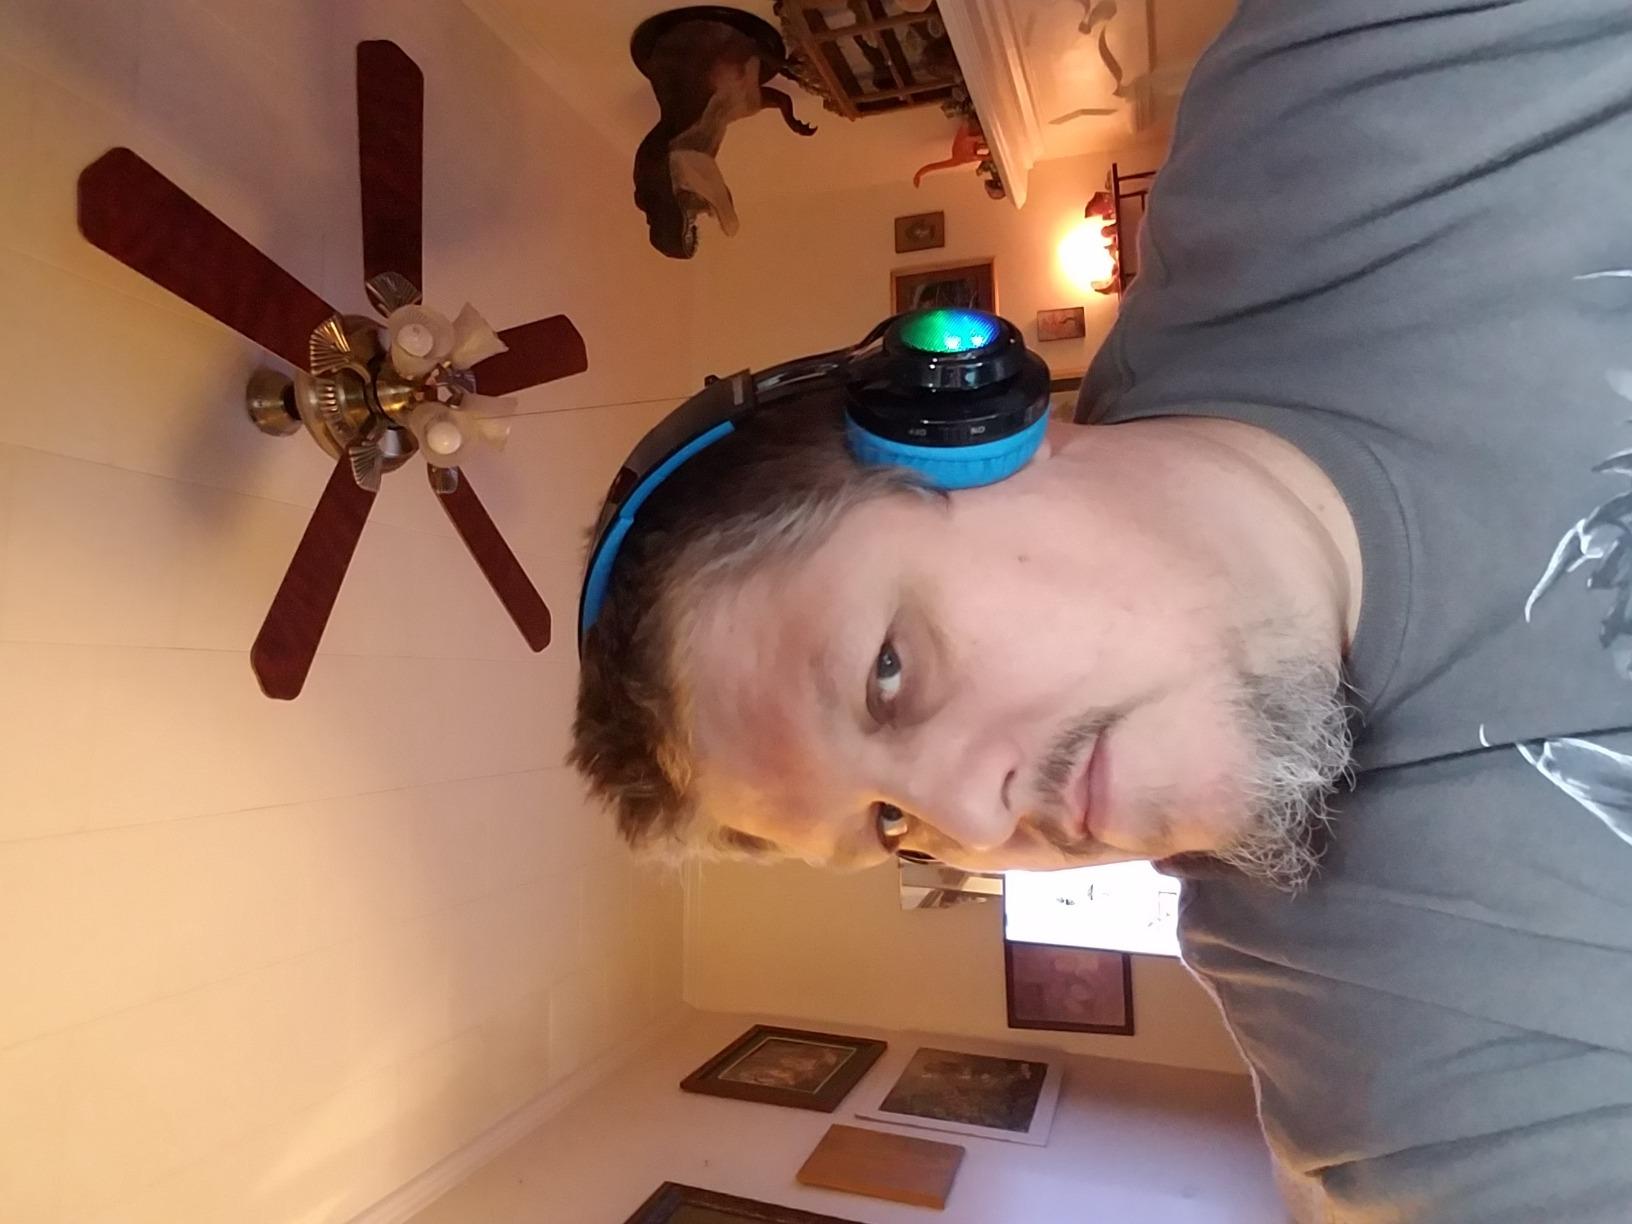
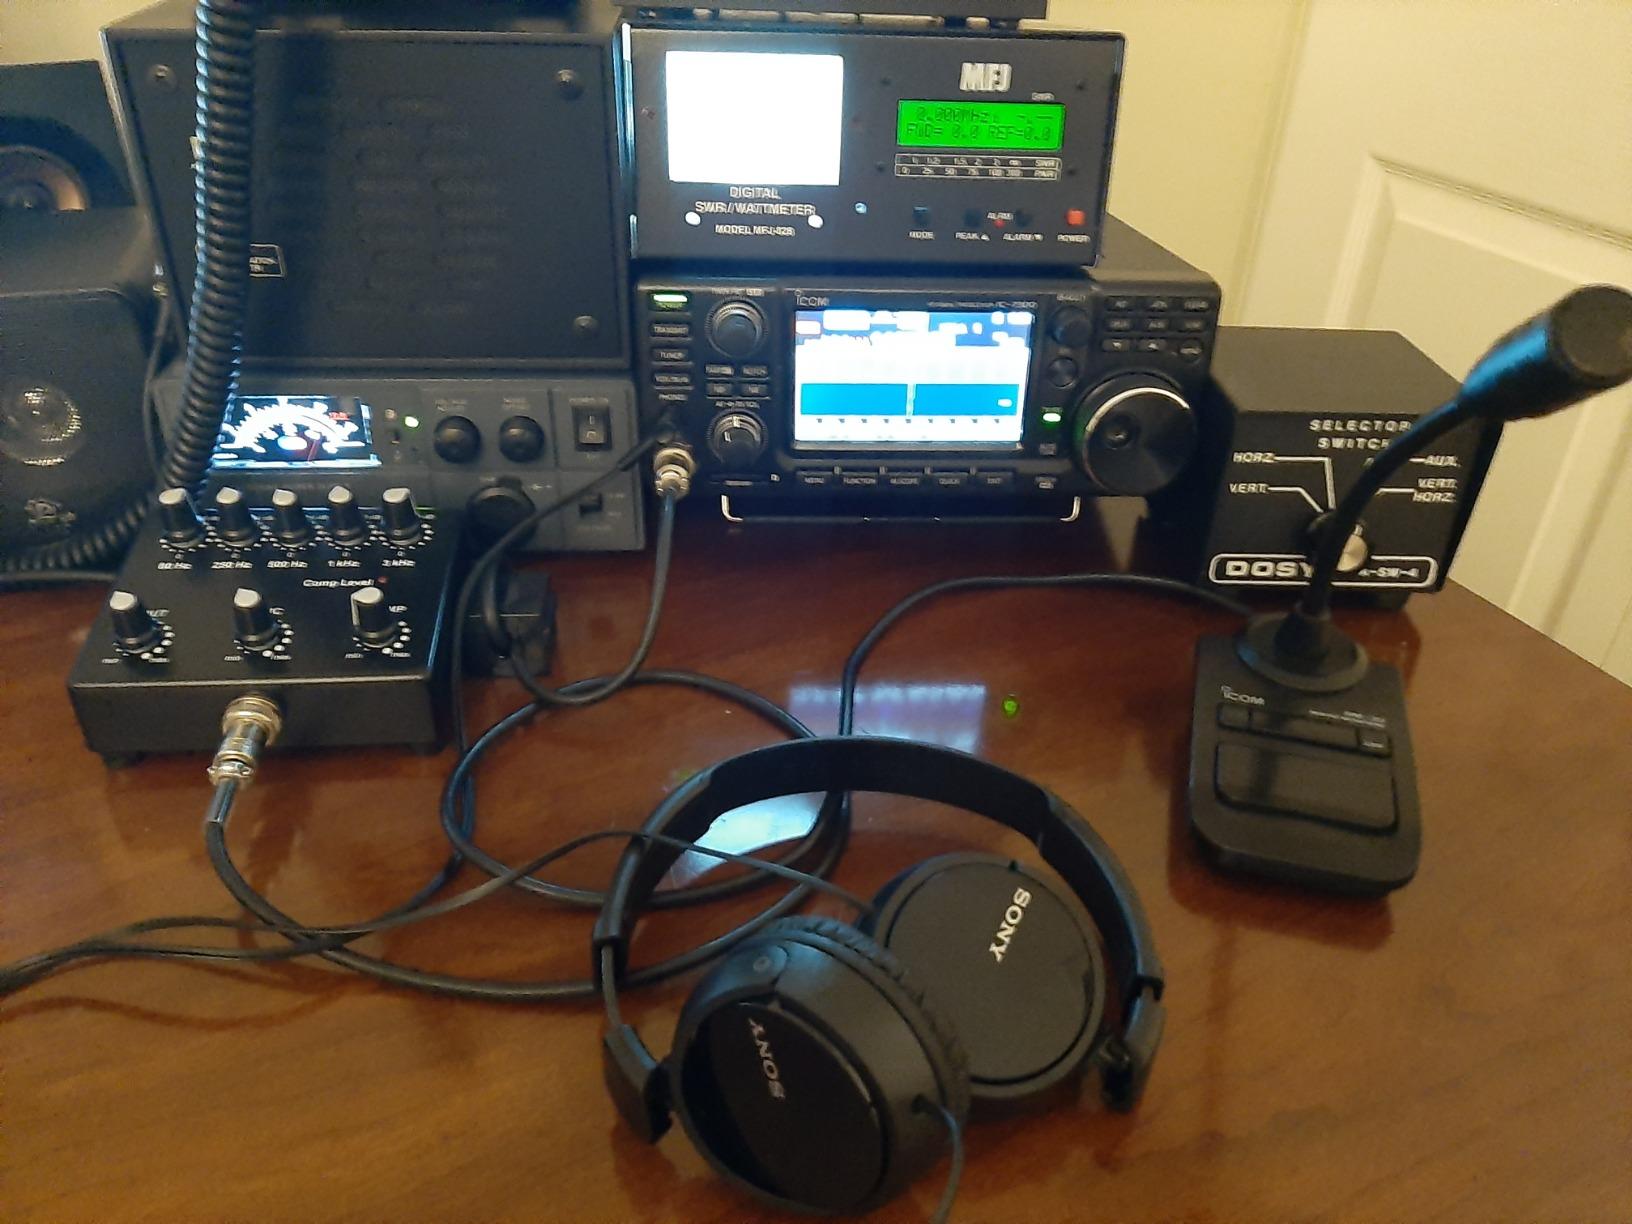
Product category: headphones
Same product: no